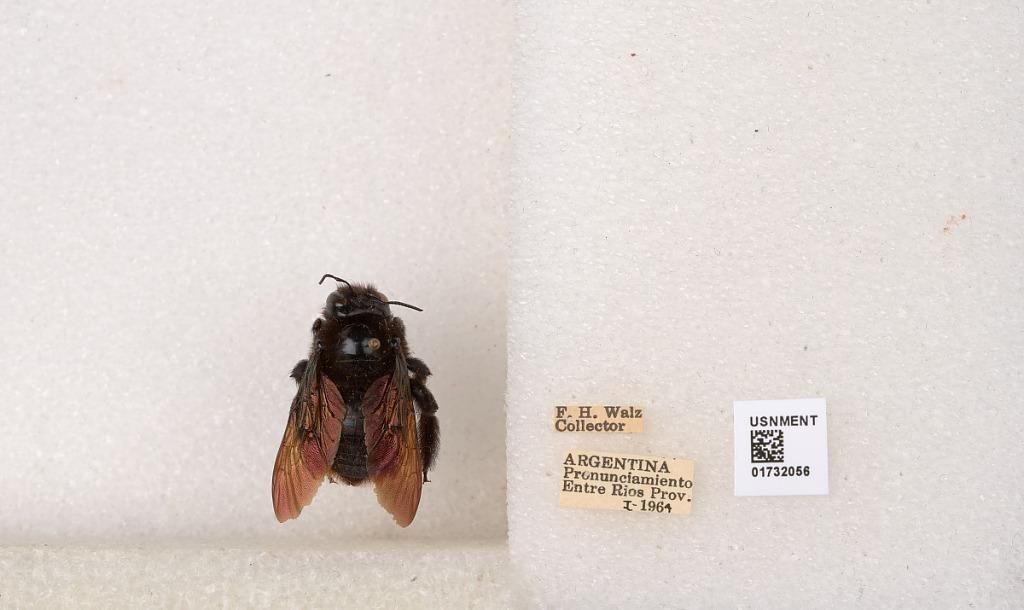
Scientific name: Xylocopa (Neoxylocopa) augusti Lepeletier
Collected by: F. Walz
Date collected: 1964-1-1
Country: Argentina
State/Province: Entre Rios
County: Departamento de Uruguay
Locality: Pronunciamiento
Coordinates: -32.3452, -58.4404